Sony Vaio Z series

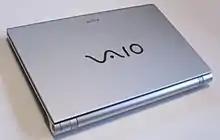
Sony Vaio VPCZ119FJ

The Z series was updated in light of the new Core i5/i7 CPUs from Intel. The new range offers an i5 or i7 (although it is not clear if memory is dual port or triple port for the i7; it seems likely to be dual port, since varying the memory portness in the motherboard by CPU is a big change and because the memory choices remain 2/4/8, rather than changing to 3/6/12), a keyboard backlight, revised chassis and a Blu-ray writer. The first SSD models (VPC-Z1xxx) all use non-standard form-factor drives (due to lack of internal space) sourced from Samsung specifically for the Vaio; they cannot be replaced with standard third party 1.8 or 2.5 inch drives. The SSDs in the refreshed models (VPC-Z12xx, VPC-Z13xx & VPC-Z14xx) can be replaced with 1.8" drives from Intel or Crucial, provided the Vaio is a dual RAID model and not a Quad-RAID model. The caveat is that the outer casing of the Intel or Crucial SSD must be stripped off of the SSDs in order for the SSDs to fit in the Z. At least VPCZ-13 dual-RAID models, custom-ordered in Japan were shipped with a pair of reduced size Toshiba SSD's, with Micro-SATA connector. The second, third and fourth refresh models still use proprietary Samsung drives on the Quad-RAID models. In order to replace the SSD drives in a first generation (VPC-Z11xxx) model, or any generation Quad-RAID model, the cable for the SSDs will need to be replaced with Sony part # A-1781-464-A.